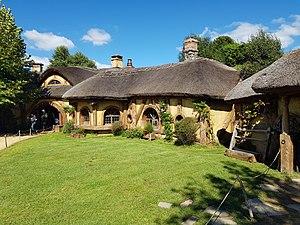
Une maison Hobbit est une forme d'architecture vernaculaire traditionnelle, du peuple Hobbit, du monde imaginaire de la Terre du Milieu, du légendaire de Tolkien, de la série de romans et nombreuses adaptations Le Hobbit de 1937, et Le Seigneur des anneaux de 1954-55, du romancier britannique J. R. R. Tolkien.